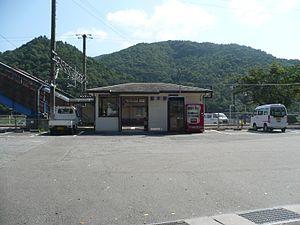
La gare d'Aimoto est une gare ferroviaire située dans la ville de Sanda, dans la préfecture de Hyōgo au Japon. La gare est exploitée par la compagnie JR West, sur la ligne Fukuchiyama/Ligne JR Takarazuka.L’utilisation de la carte ICOCA est valable dans cette gare.